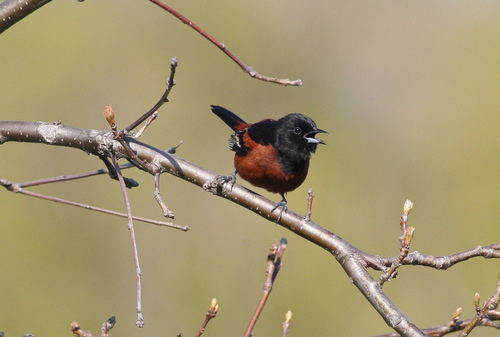
this bird has a brown belly and breast, and a black neck and crown.
this is a black bird with a orange chest and black recrices.
a small black and red bird with a round belly, small pointy bill, with a small head relative to its body size.
a small bird with a black head and breast, with a red-brown side and belly.
this bird is black with red on its stomach and has a very short beak.
this bird is red with black and has a very short beak.
the the bird has a black back, amber sides, and a small black bill.
this bird has wings that are black and has a red body
this bird has wings that are black and has a red belly
this bird has a red belly with a primarily black back and head.
Species: Orchard Oriole